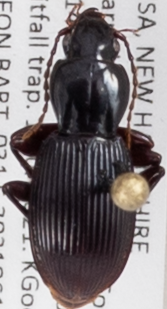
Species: Pterostichus tristis
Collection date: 2021-06-16
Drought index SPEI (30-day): -2.09
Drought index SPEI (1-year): -1.13
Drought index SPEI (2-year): -0.8